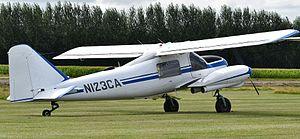
Le sigle Do 28 a été attribué à deux modèles fondamentalement différents : l’appareil polyvalent Do 28 A/B et le Do 28 D ’’Skyservant’’.